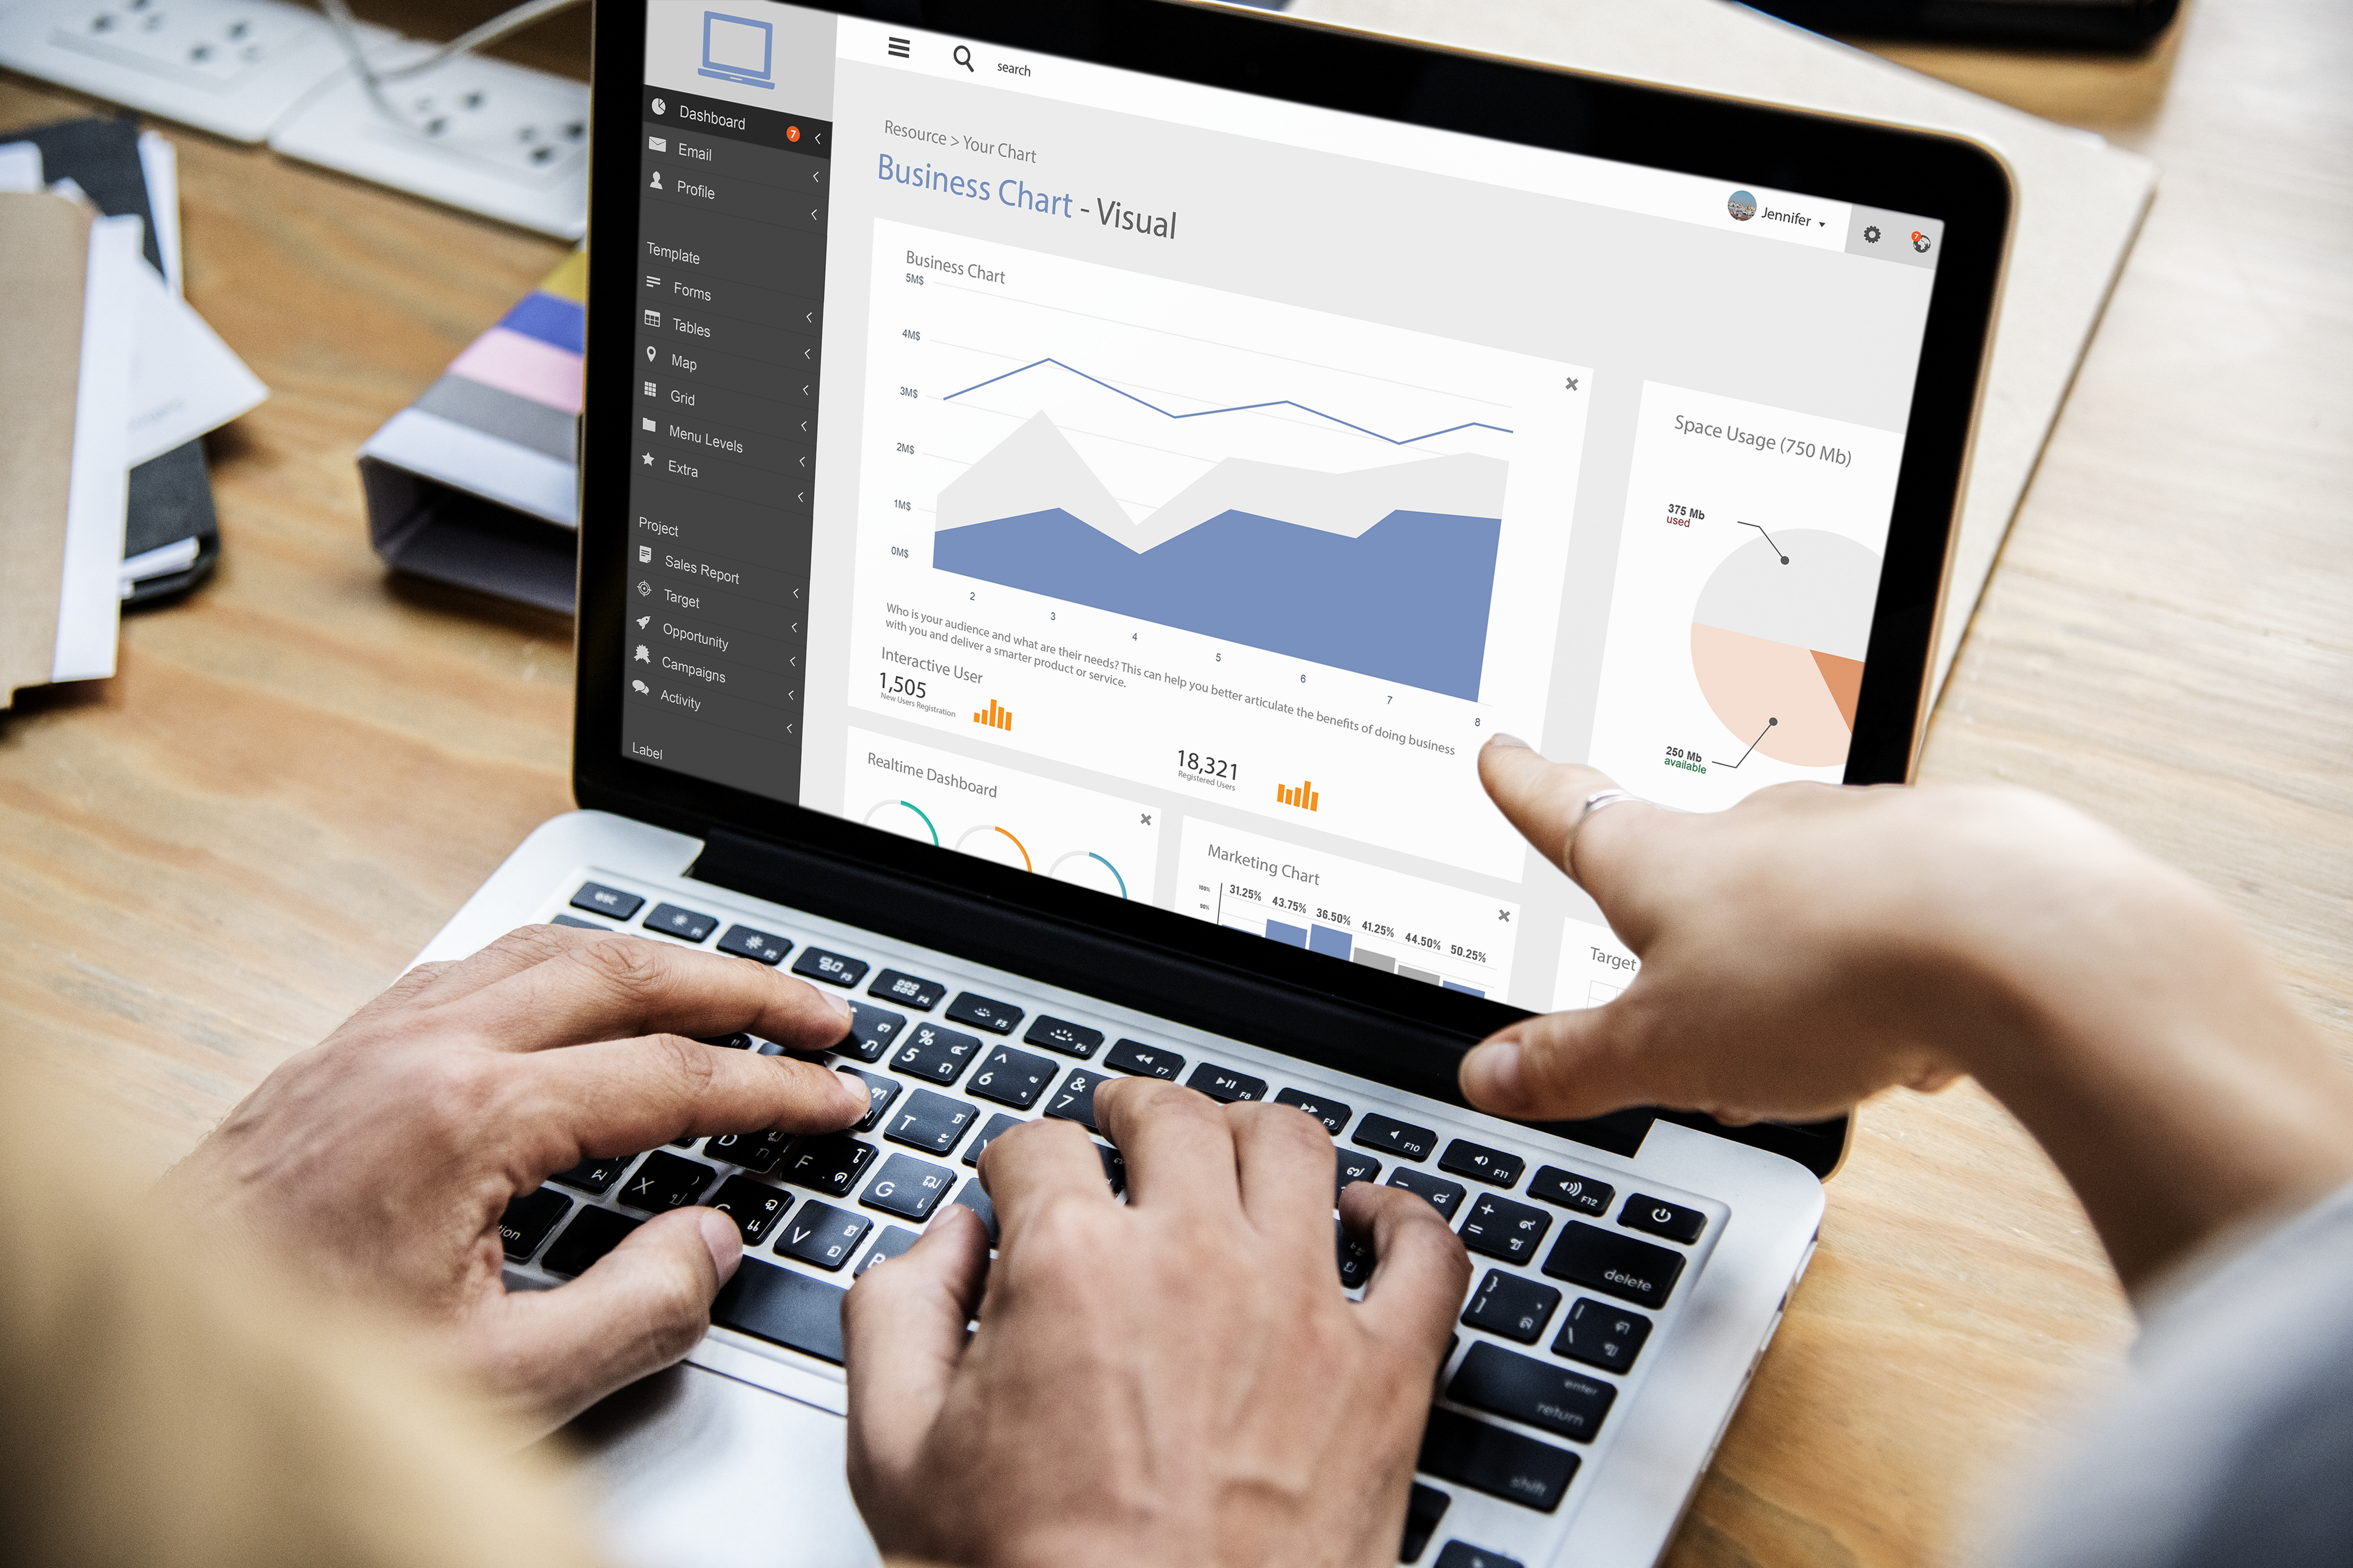
analysis, brainstorming, business, businessman, businesswoman, collaboration, colleagues, communication, company, computer, conference, connection, cooperation, copy space, data, design space, device, digital, discussion, document, documentation, female, files, graph, group, ideas, internet, laptop, male, man, meeting, modern, network, occupation, office, organizer, partnership, planning, professional, screen, startup, strategy, table, technology, venture, woman, wooden, work place, workers, working, workstation, product, website, software engineering, personal computer, brand